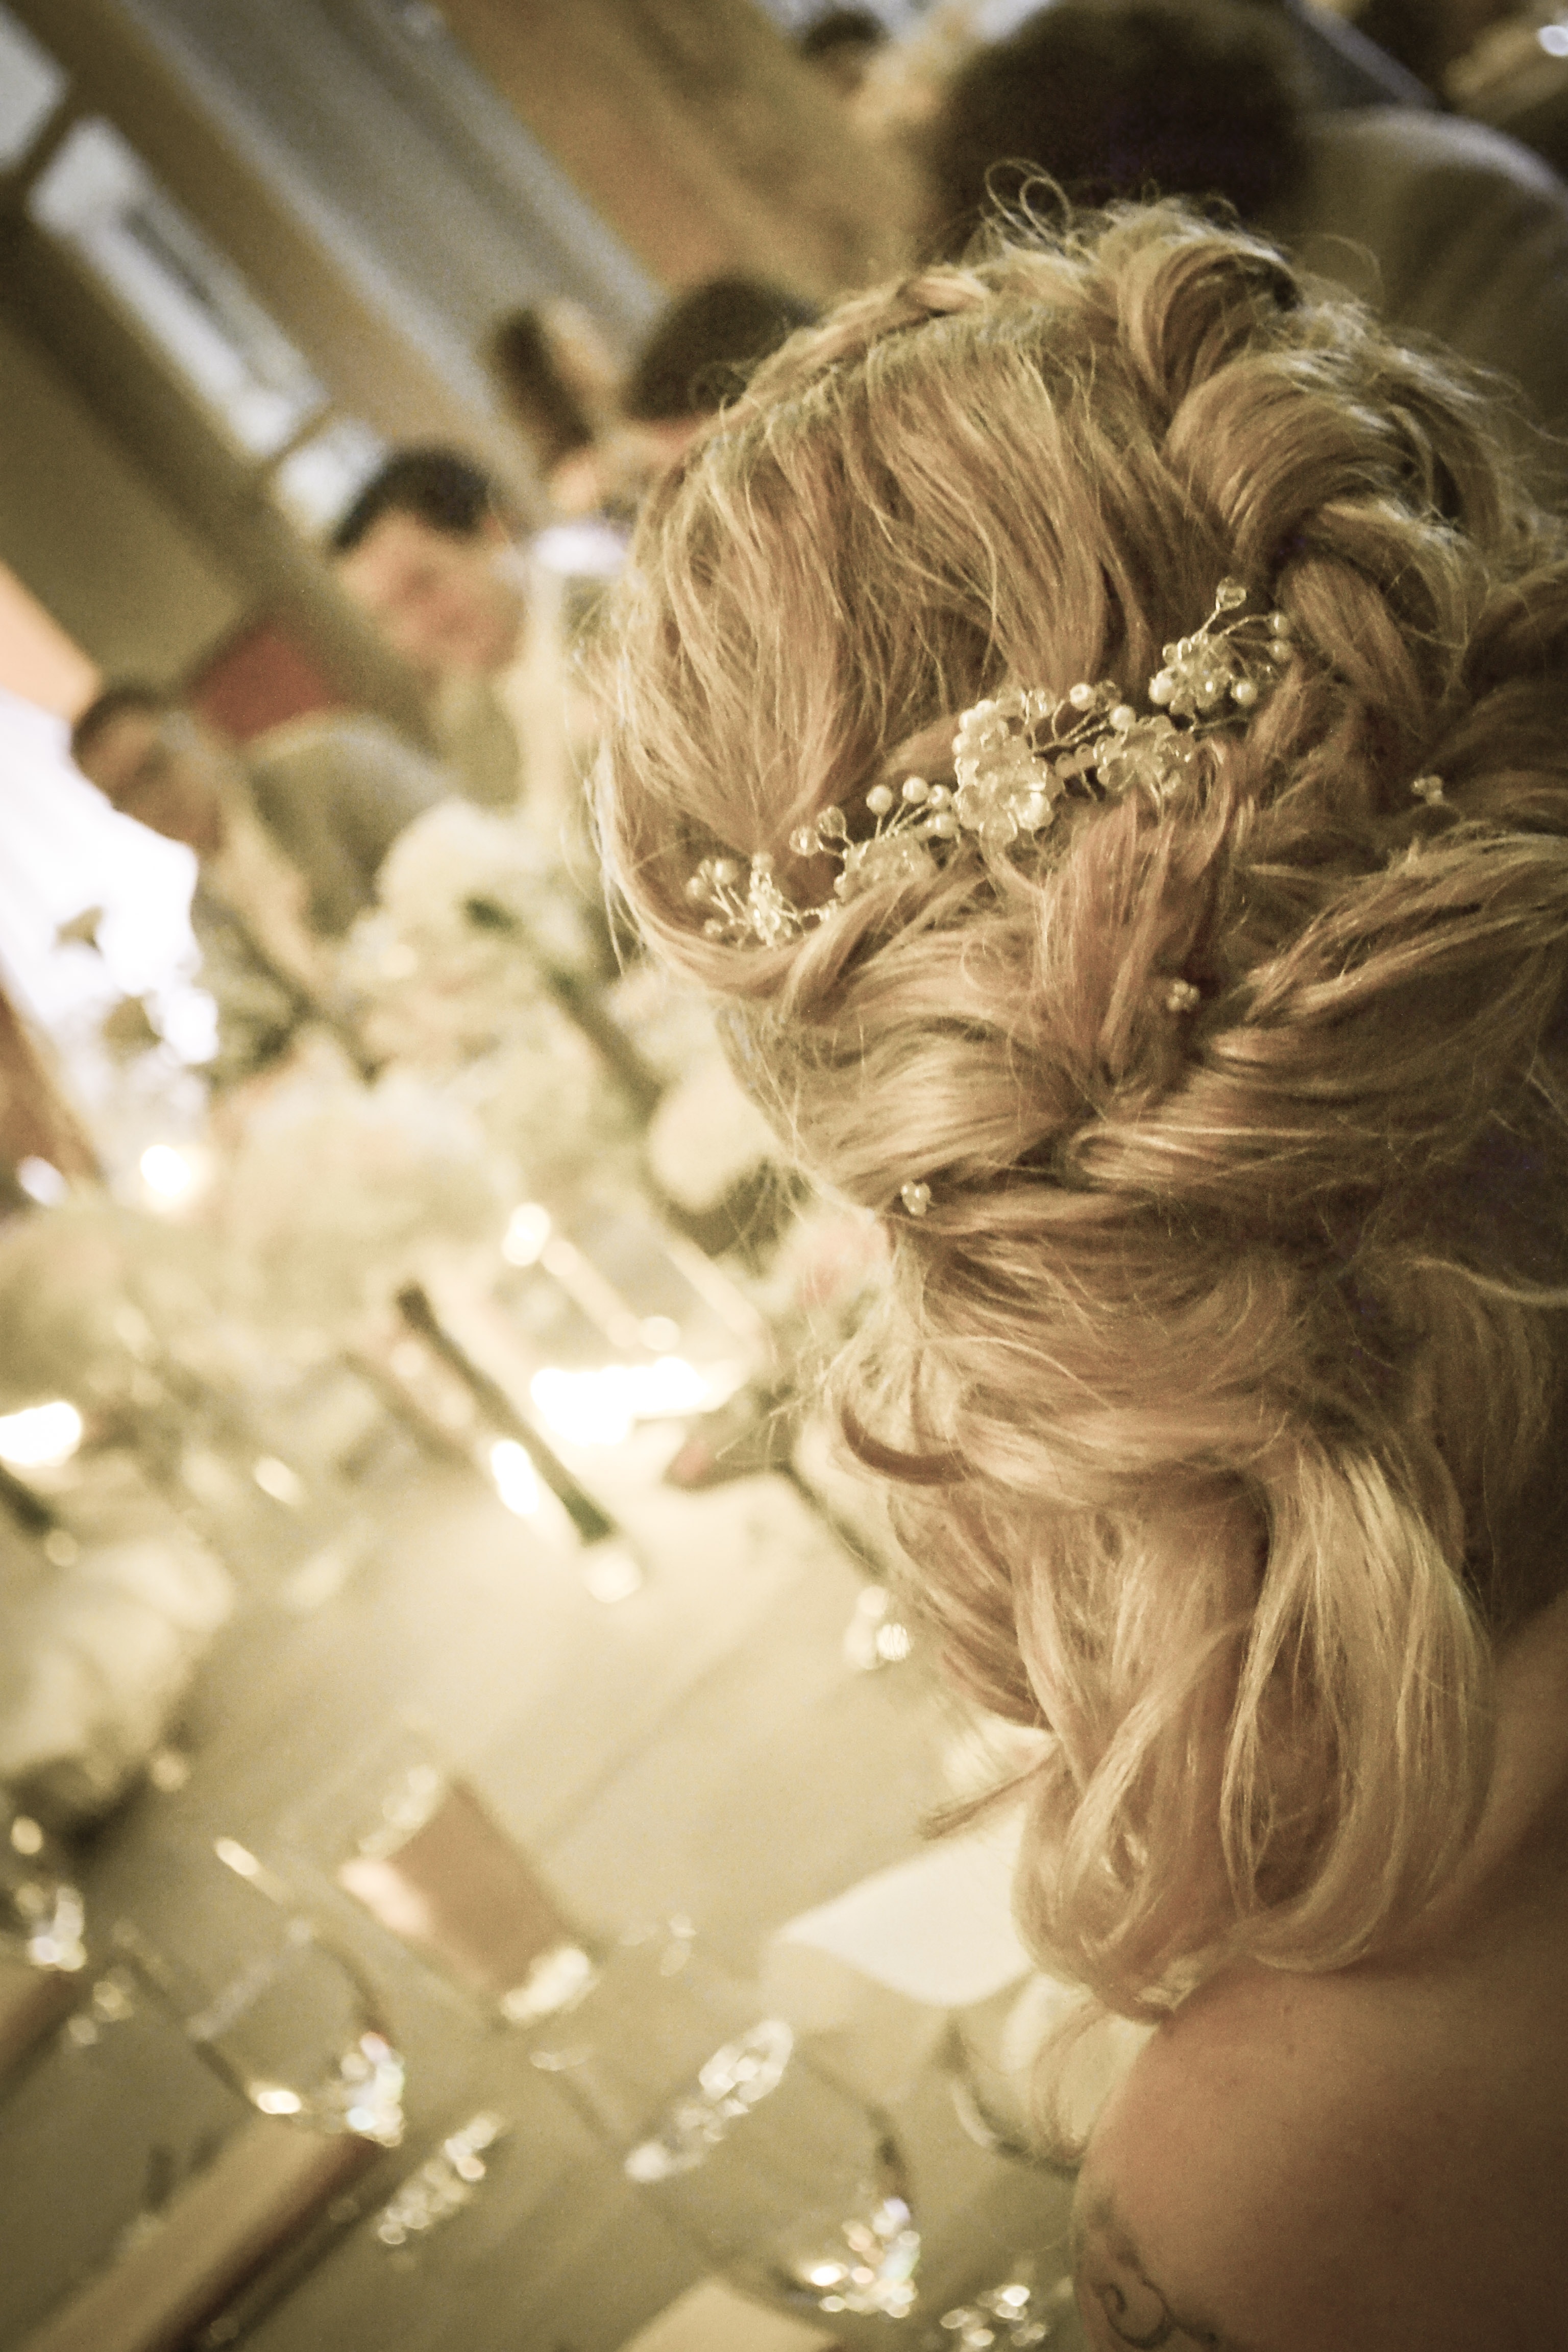
woman, hair, antique, flower, wedding, bride, hairstyle, ceremony, dress, beauty, filter, bridal